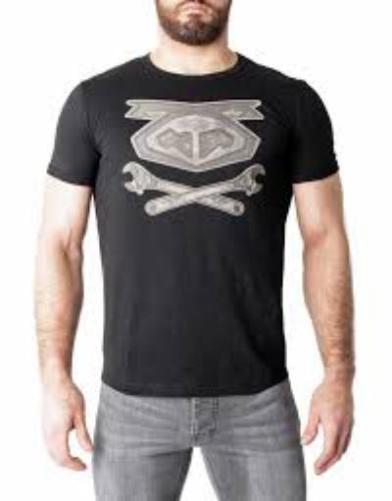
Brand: nasty pig-1
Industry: Clothes